List of war crimes

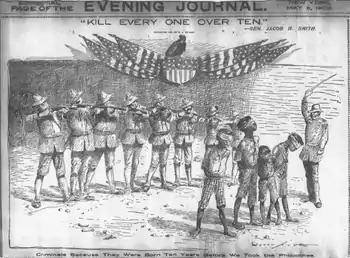
"New York Journal" cartoon of May 5, 1902 about General Jacob H. Smith's infamous order "Kill Everyone Over Ten". The caption at the bottom reads: "Criminals Because They Were Born Ten Years Before We Took the Philippines".

Reported American war crimes and atrocities during the Philippine–American War included the summary execution of civilians and prisoners, burning of villages, and torture. 298,000 Filipinos were also moved to concentration camps, where thousands died.